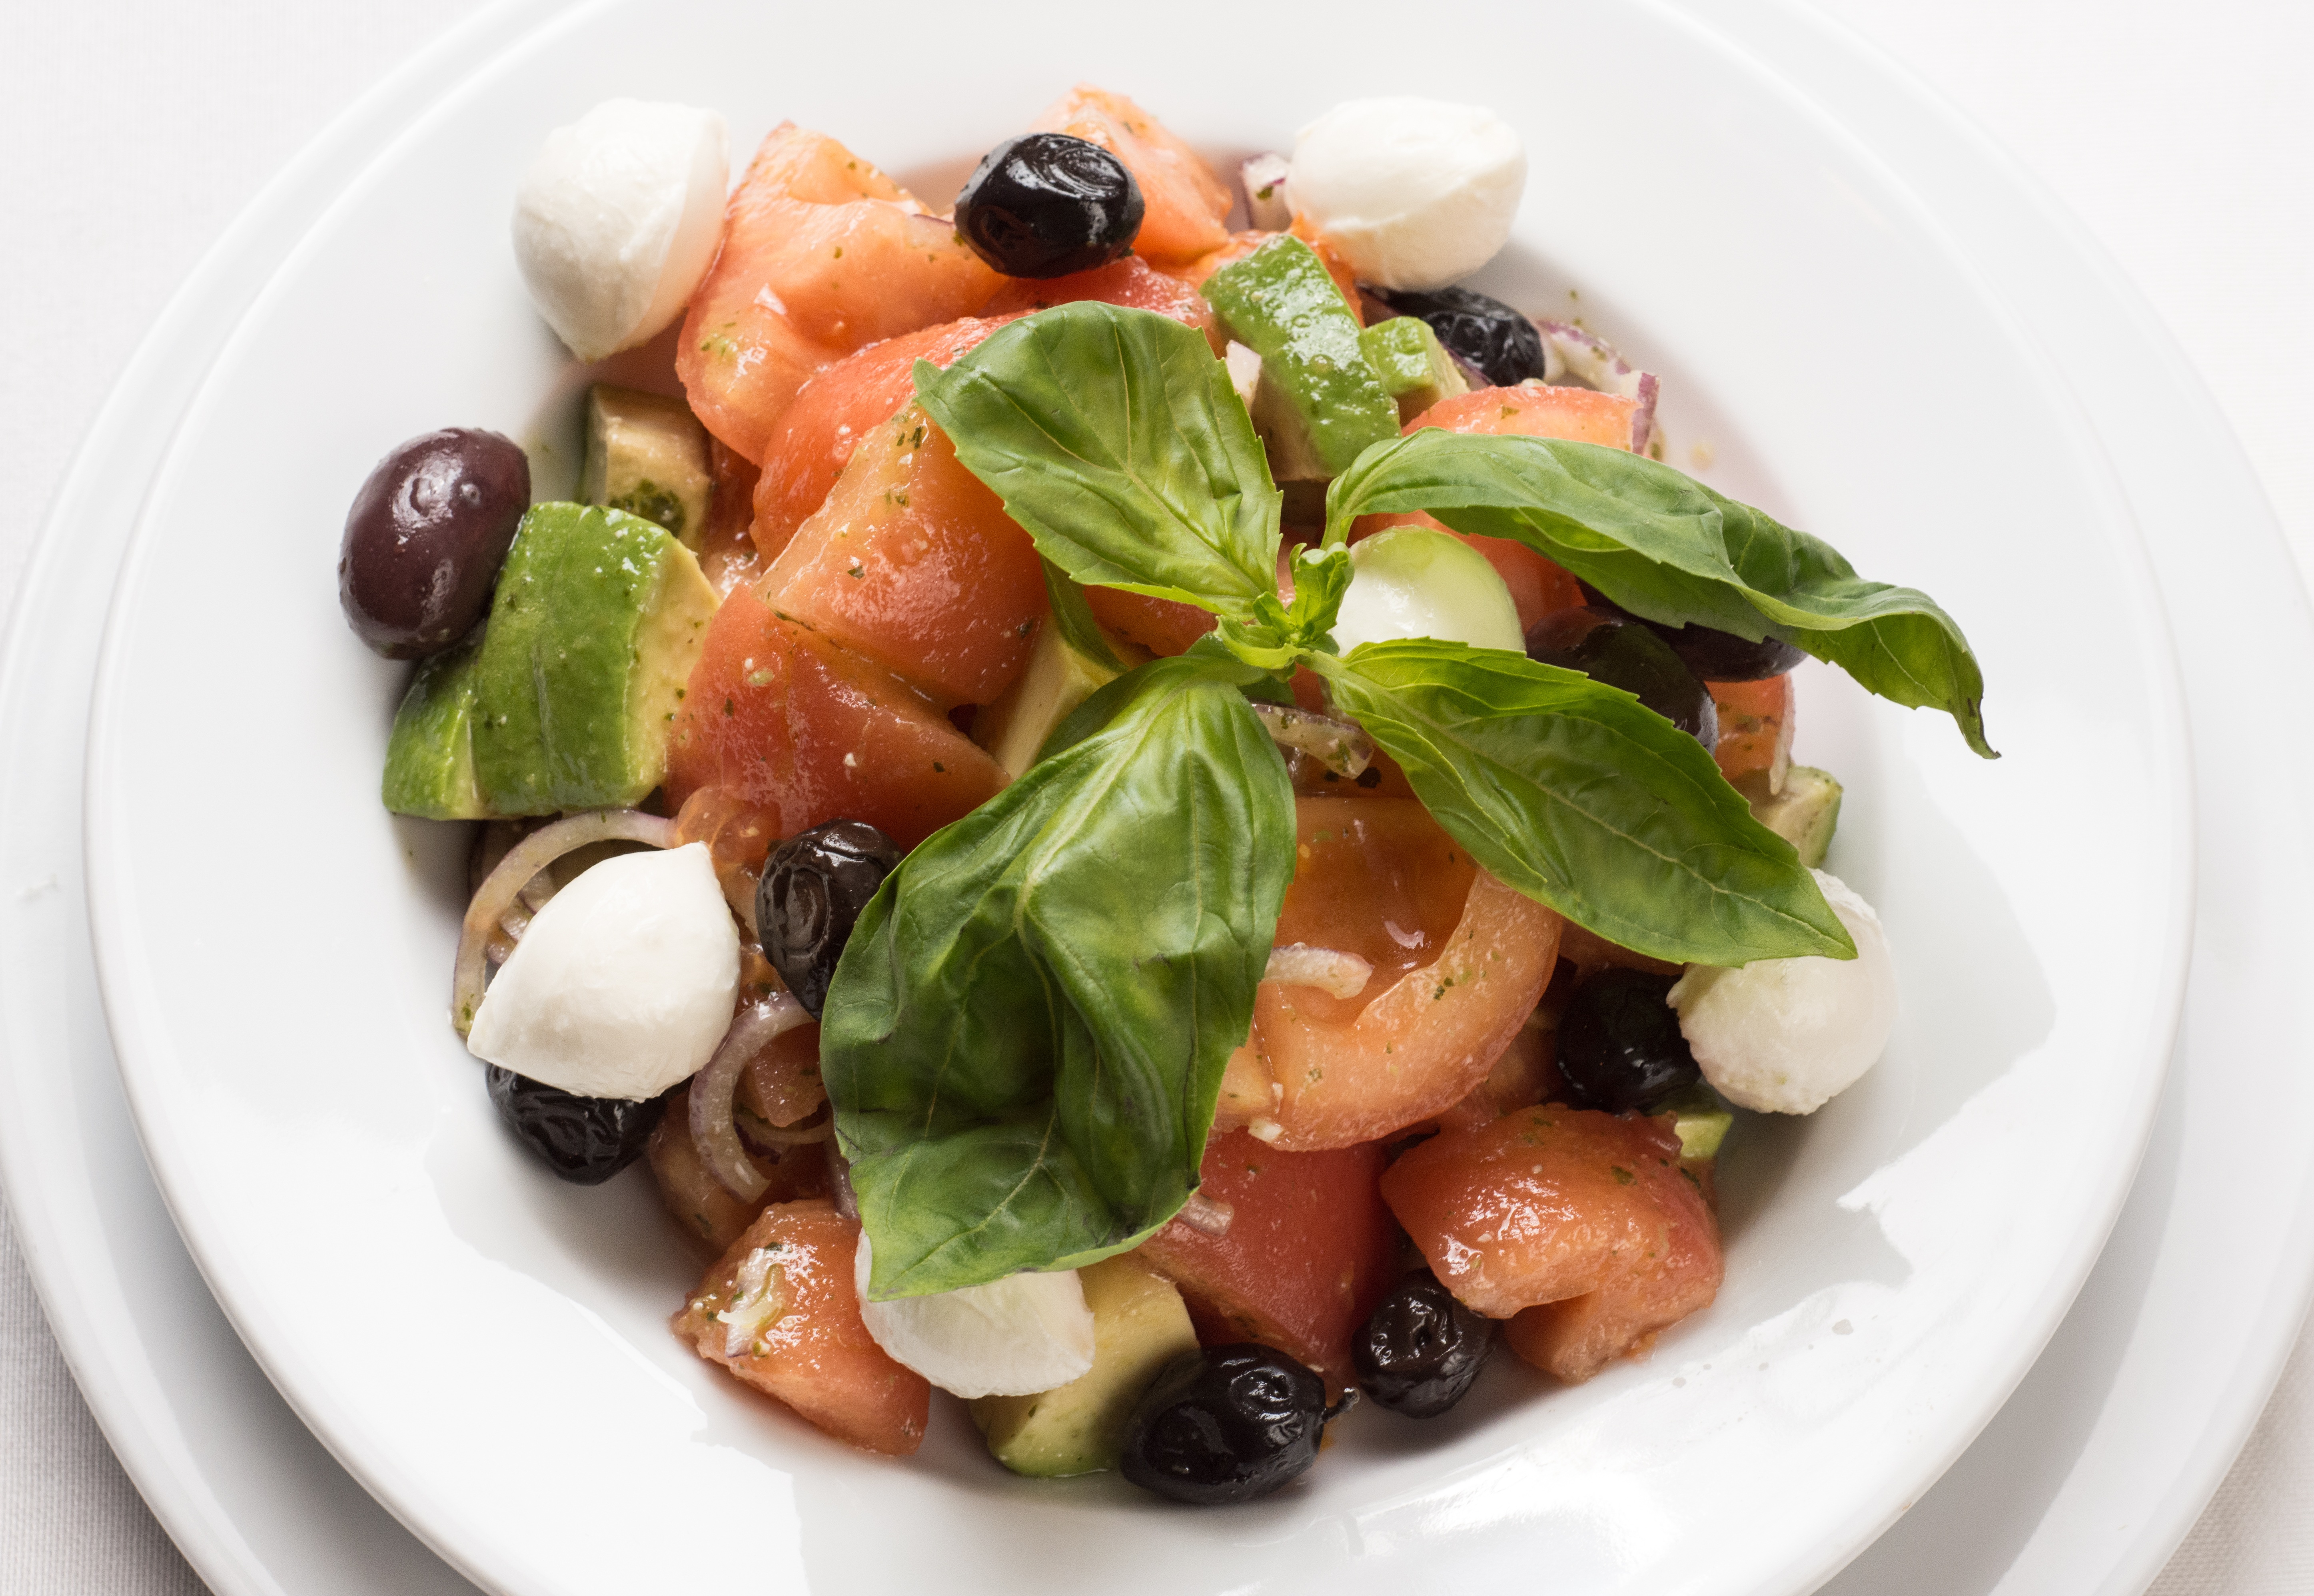
fruit, dish, food, salad, green, mediterranean, produce, vegetable, plate, fresh, healthy, cuisine, homemade, basil, cheese, tomato, prosciutto, vitamin, nutrition, tomatoes, vegan, vegetarian, oil, vegetarian food, detox, italian, traditional, olive, organic, mozzarella, cherry tomatoes, italian food, greek food, caprese, feta, italian salad, greek salad, caprese salad, spinach salad